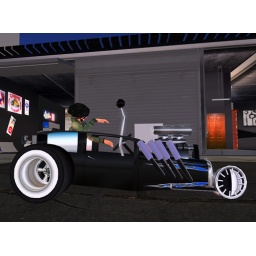
sitting swearing in the car